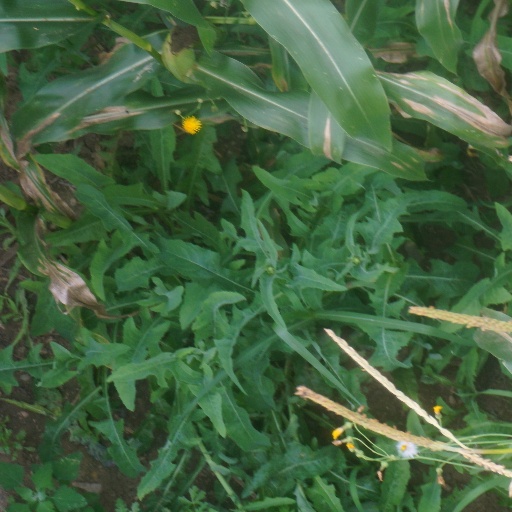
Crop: maize; corn